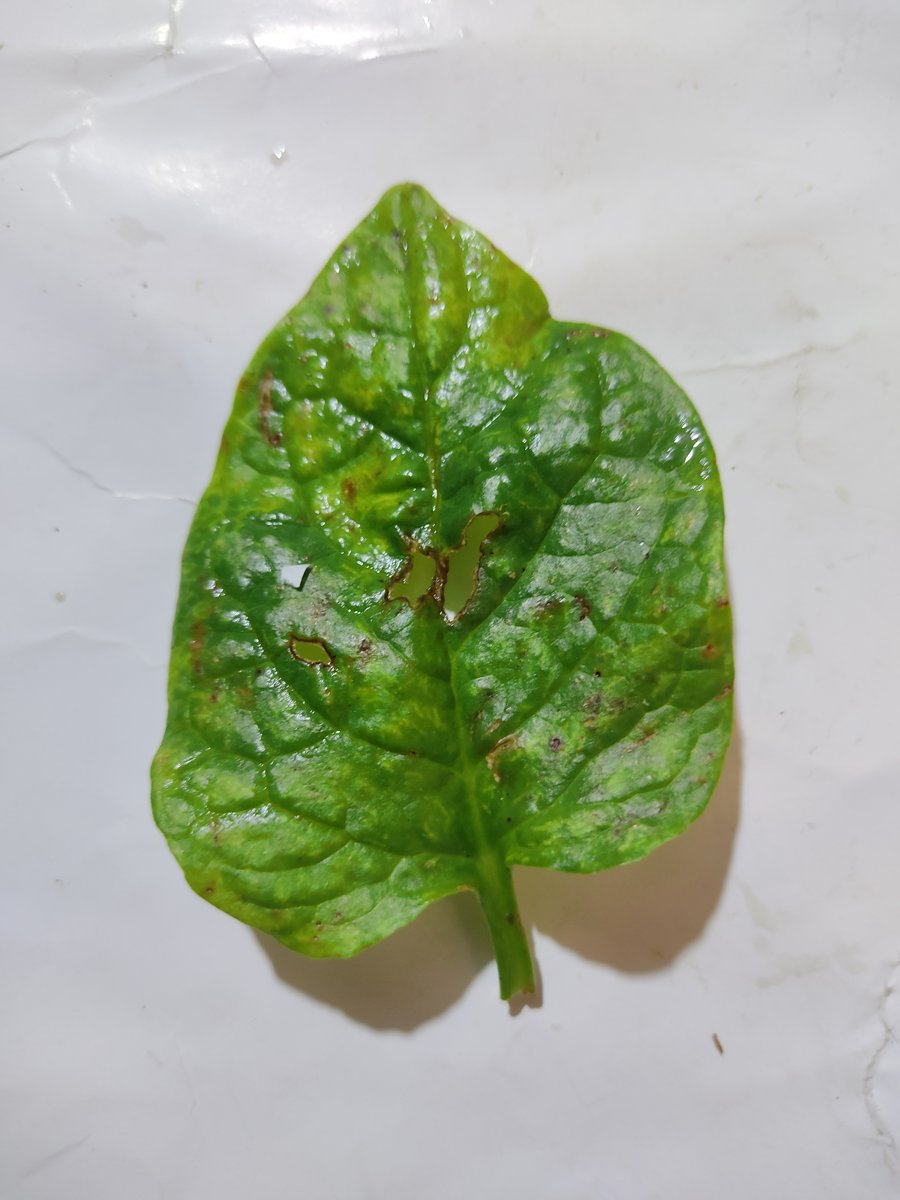
Label: Pest-Damage